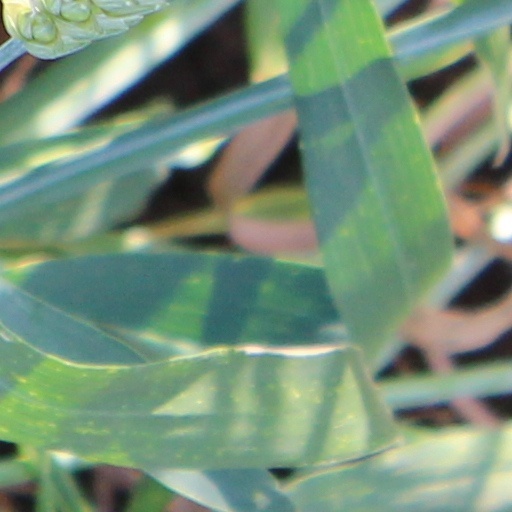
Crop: wheat